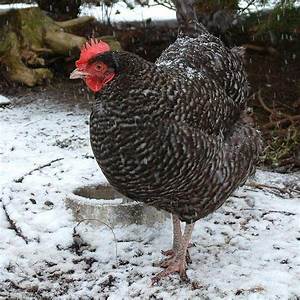
Label: chicken